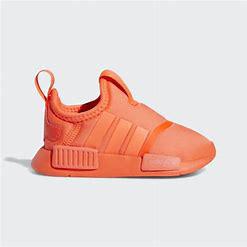
Brand: Adidas
Model: NMD 360